Architecture of Yugoslavia

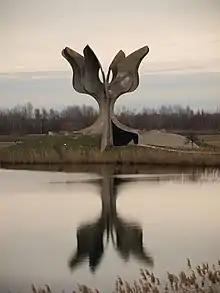
Stone Flower (1966) by Bogdan Bogdanović in Jasenovac

The architecture of Yugoslavia was characterized by emerging, unique, and often differing national and regional narratives. As a socialist state remaining free from the Iron Curtain, Yugoslavia adopted a hybrid identity that combined the architectural, cultural, and political leanings of both Western liberal democracy and Soviet communism.